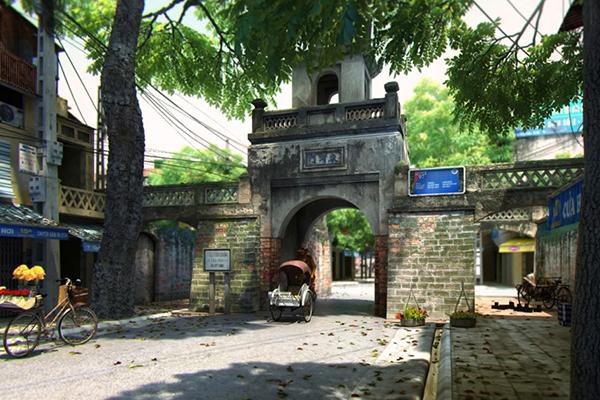
có một người đang đạp xe xích lô đi qua cổng thành